Battle of Lewis's Farm

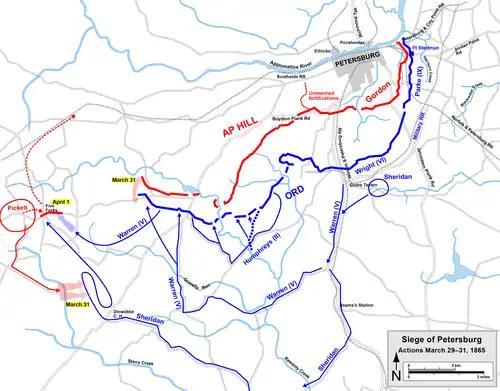
Actions at Petersburg before and during the Battle of Five Forks

A good verbal description of the roads and positions in the area, given by Brigadier General Joshua Chamberlain in his 1915 book "The Passing of the Armies", is recited in the footnote.